Xherdan Shaqiri

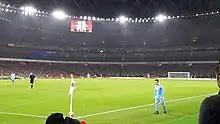
Shaqiri preparing to take a corner kick for Stoke City in 2016

Shaqiri scored a 20-yard free kick against Middlesbrough on the opening day of the 2016–17 season. However a calf injury ruled him out for the next six weeks, returning to the side on 24 September 2016 against West Bromwich Albion where he provided the assist for Joe Allen in a 1–1 draw. Shaqiri scored two long-range goals against Hull City on 22 October 2016, becoming the first Stoke player to do so in a Premier League game. He scored another long range strike also against Hull on 15 April 2017 which was named as Stoke's goal of the season. Shaqiri made 22 appearances in 2016–17, as Stoke finished in 13th position.